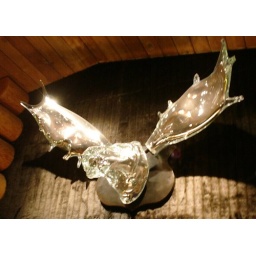
glass moose in the lounge of the Jupiter Motel, Portland, OR. My last on the road job for the rest of the year!!!